Fiona Stanley Hospital

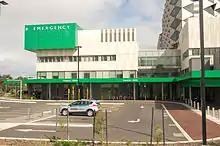

Phase 3, the biggest stage, included the opening of the Emergency Department (ED), from 3 February 2015 with 72 beds including a paediatric emergency department. Many ED staff from the Fremantle Hospital moved across on the opening day and the ED at Fremantle closed as scheduled. Most other medical specialities in the main nine-storey main hospital building also opened, including 18 more wards and corresponding outpatient services in 10 clinics.